Answer in natural language. Consider the 3D positions of the objects in the scene and not just the 2D positions in the image. Is the centerpoint of  sofa (highlighted by a red box) at a higher height than framed monochromatic wall decor painting (highlighted by a blue box)? Choose between the following options: no or yes
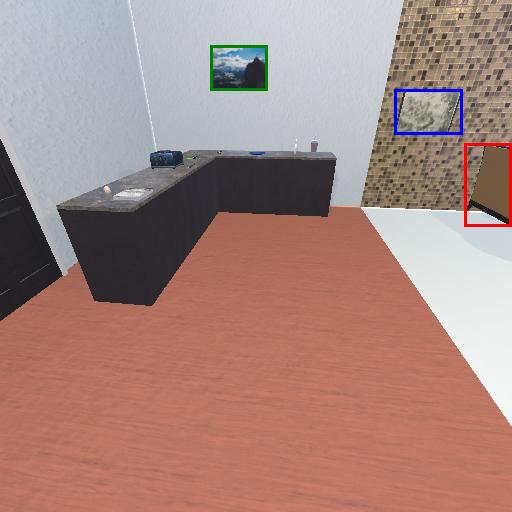
<answer>no</answer>